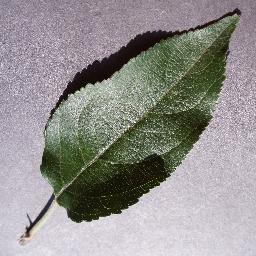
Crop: apple
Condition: healthy